Liberty Flames and Lady Flames

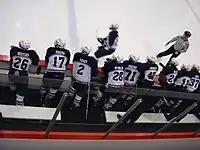
Liberty Hockey Team

The men's ice hockey team competes at the Division I level of the American Collegiate Hockey Association (ACHA). The team plays at the LaHaye Ice Center.